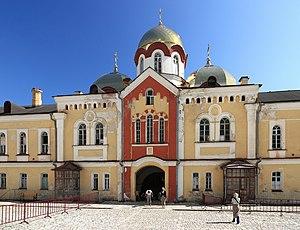
Cet article aborde différents aspects de la culture de l'Abkhazie.